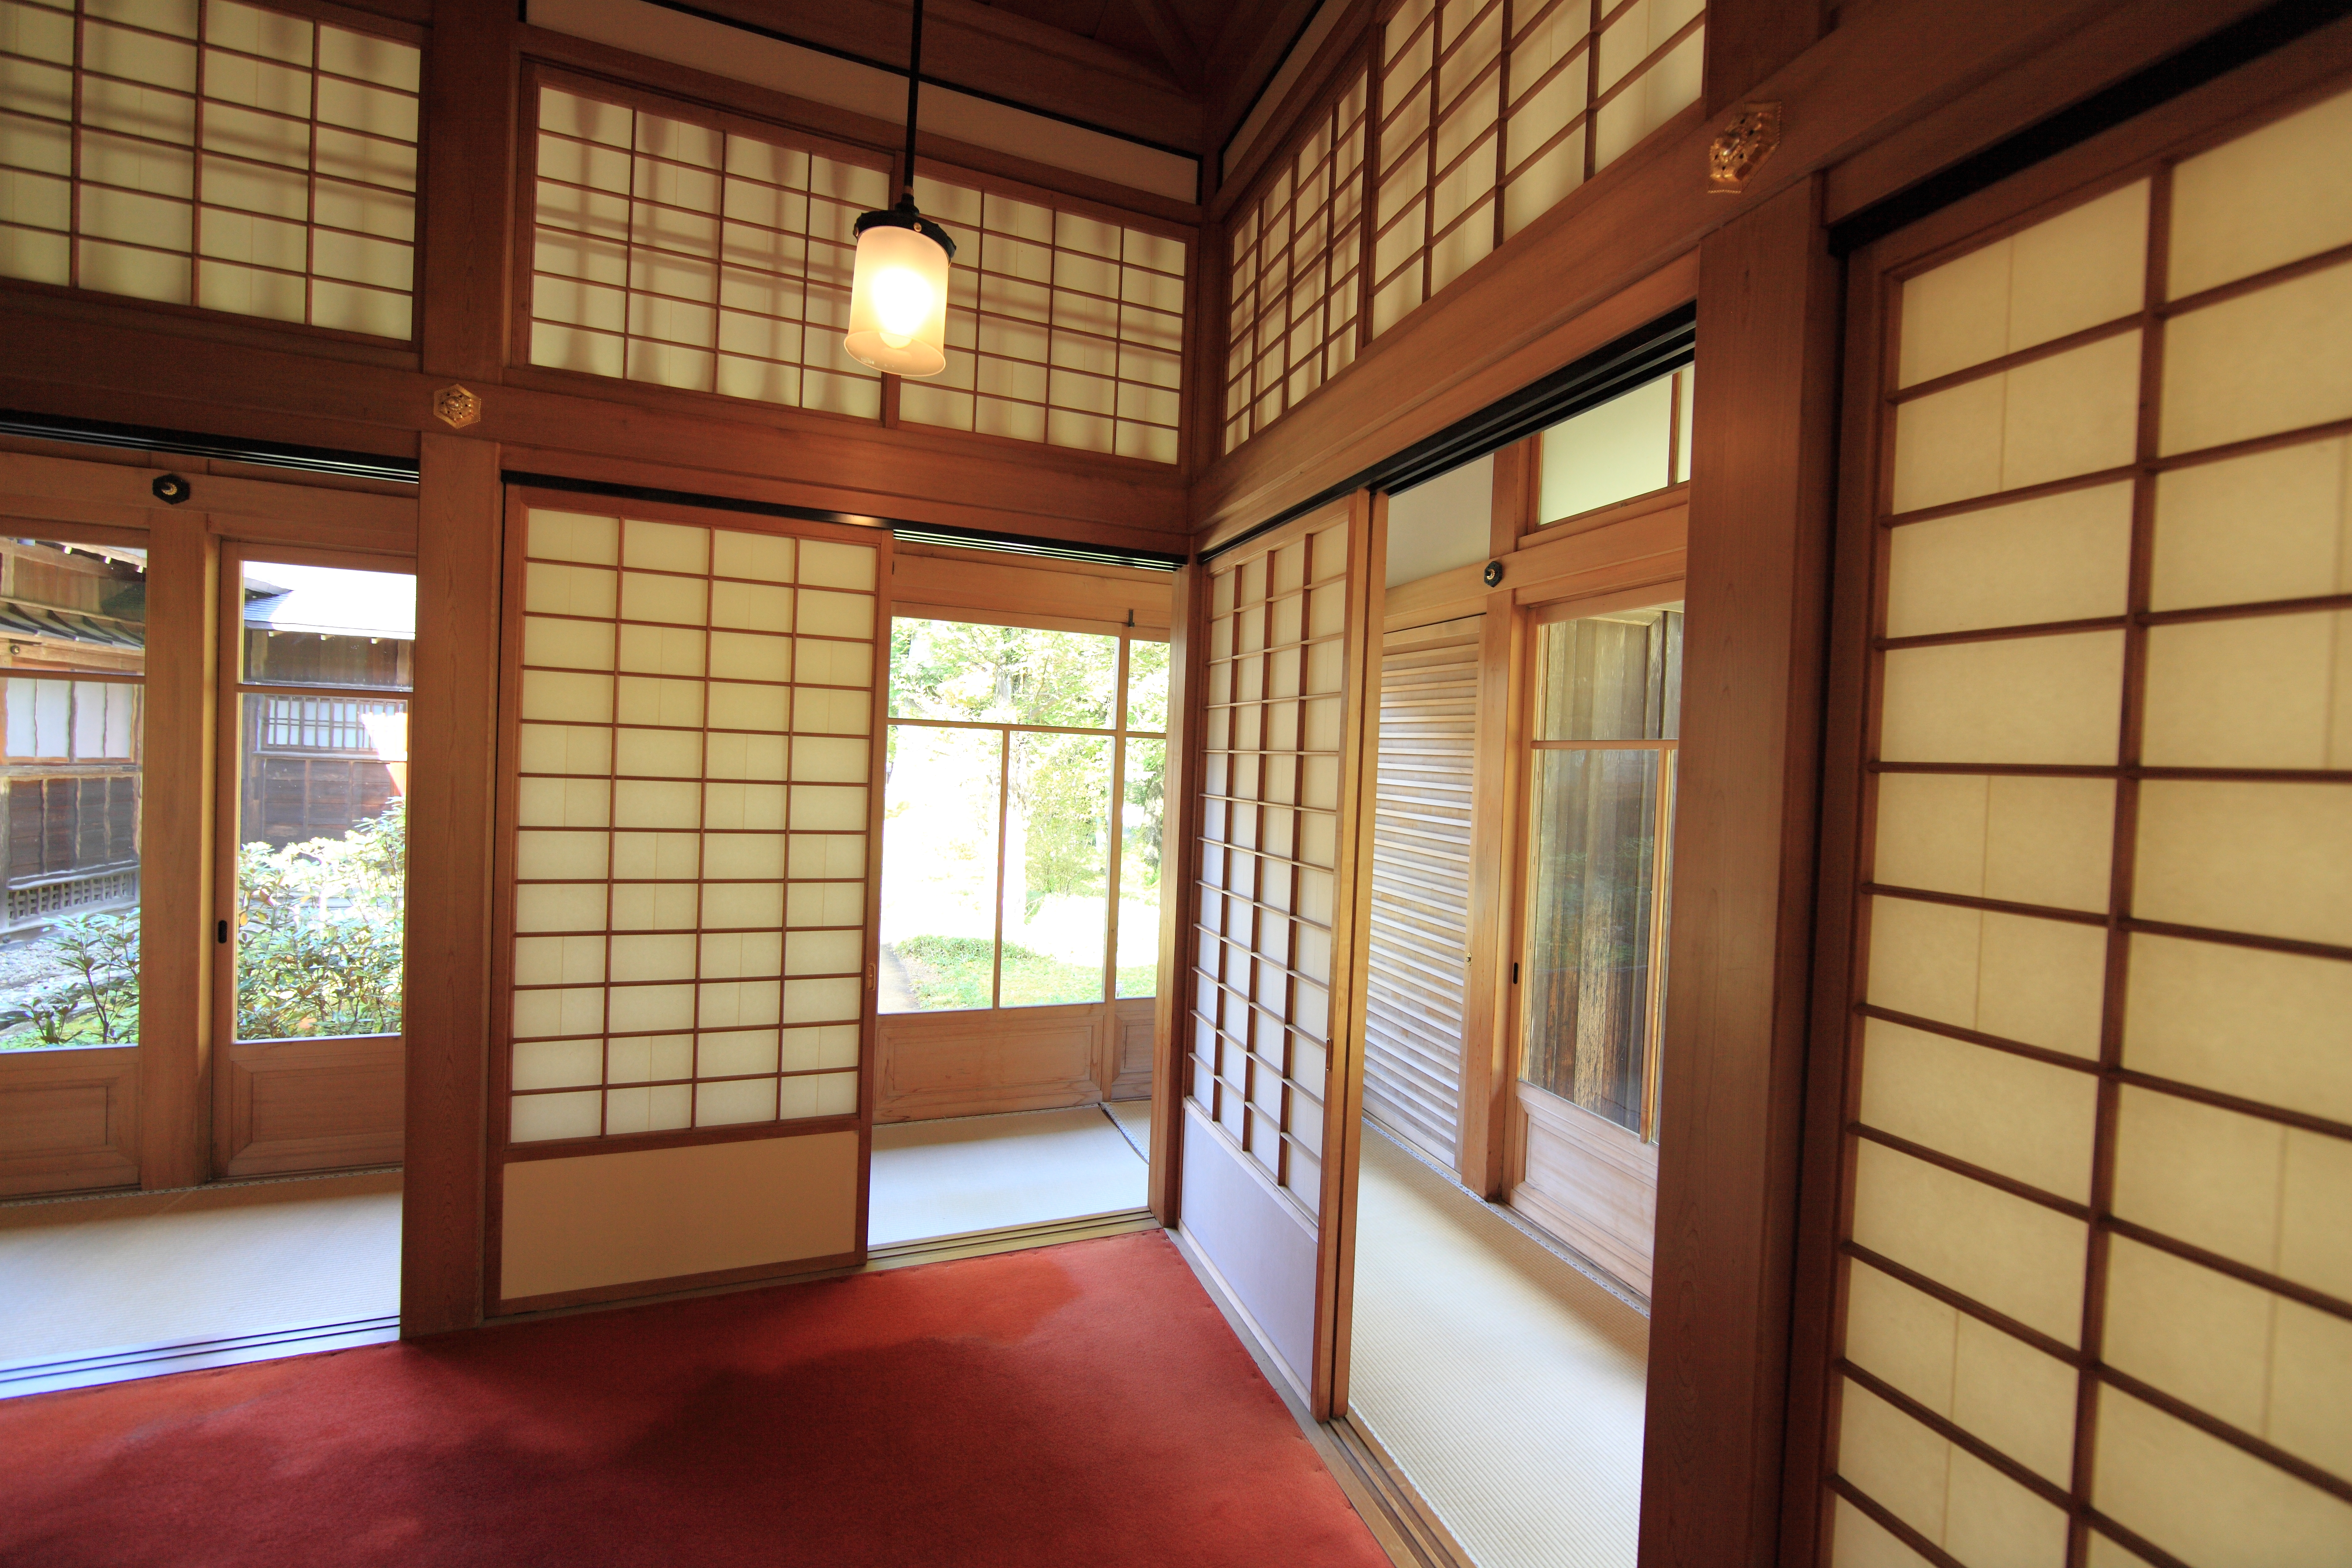
wood, villa, house, floor, interior, window, home, ceiling, high, cottage, property, living room, room, interior design, design, japanese, hardwood, tochigi, 5d, style, hires, imperial, estate, markii, traditional, hi, res, resolution, nikkoh, tamozawagoyoutei, siding, real estate, window covering